History of Morocco

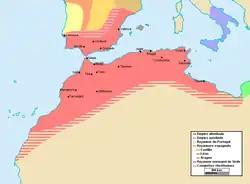
The Almohad empire at its greatest extent, c. 1180–1212

Ibn Tumart died shortly after, in August 1130. That the Almohad movement did not immediately collapse after such a devastating defeat and the death of their charismatic Mahdi, is likely due to the skills of his successor, Abd al-Mu'min. Ibn Tumart's death was kept a secret for three years, a period which Almohad chroniclers described as a "ghayba" or "occultation". This period likely gave Abd al-Mu'min time to secure his position as successor to the political leadership of the movement. Although a Zenata Berber from Tagra (Algeria), and thus an alien among the Masmuda of southern Morocco, Abd al-Mu'min nonetheless saw off his principal rivals and hammered wavering tribes back to the fold. Three years after Ibn Tumart's death he was officially proclaimed "Caliph".